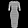
Label: Dress